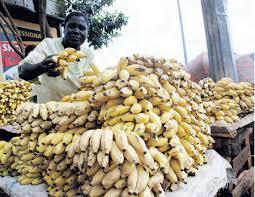
Kwenye picha tunaweza kumuona mwanamke ambaye ameshika mkungu wa ndizi mkononi.Vile vile tunaweza kuona ndizi ambazo zina rangi ya manjano kudhihirisha kwamba zimeiva.